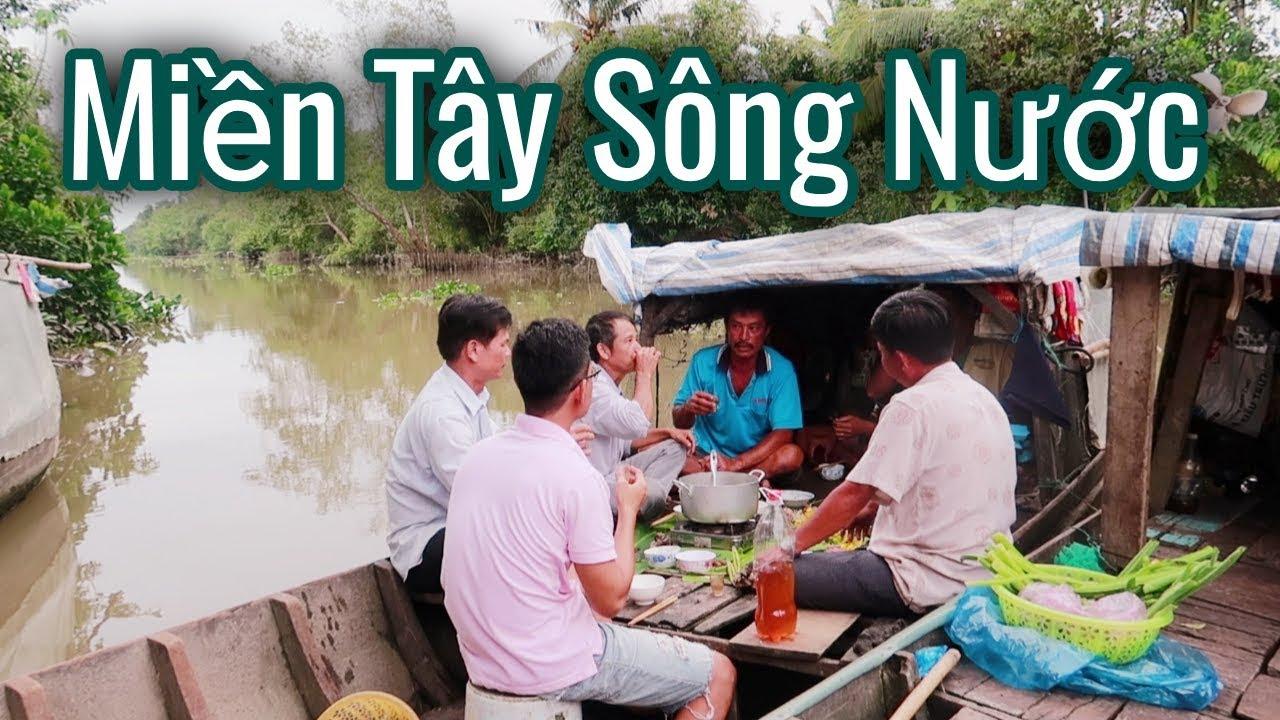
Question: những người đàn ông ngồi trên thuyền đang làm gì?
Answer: đang dùng bữa